Mount Madarao

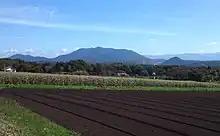
Mount Madarao seen from the WSW.

Mount Madarao is an extinct volcano located between Iiyama and Shinano, Nagano, Japan. It is 1382 meters (4534 ft) high.